Ephesus

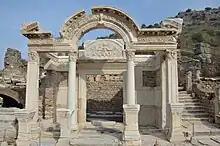
The Temple of Hadrian

Ephesus, as part of the kingdom of Pergamon, became a subject of the Roman Republic in 129 BC after the revolt of Eumenes III was suppressed.